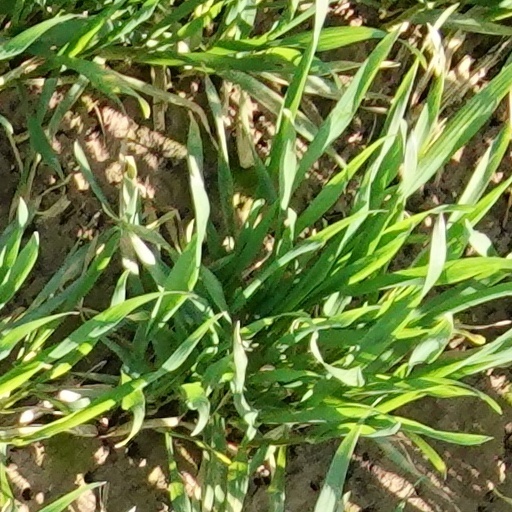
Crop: wheat